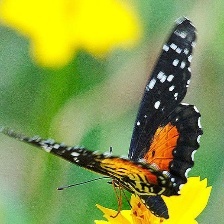
Species: CRIMSON PATCH